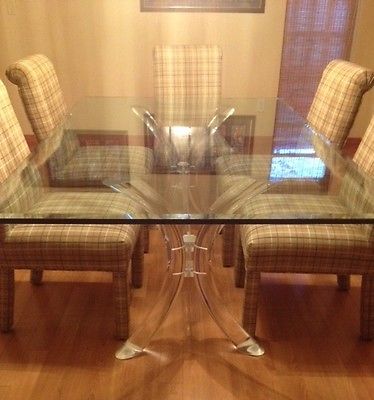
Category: table